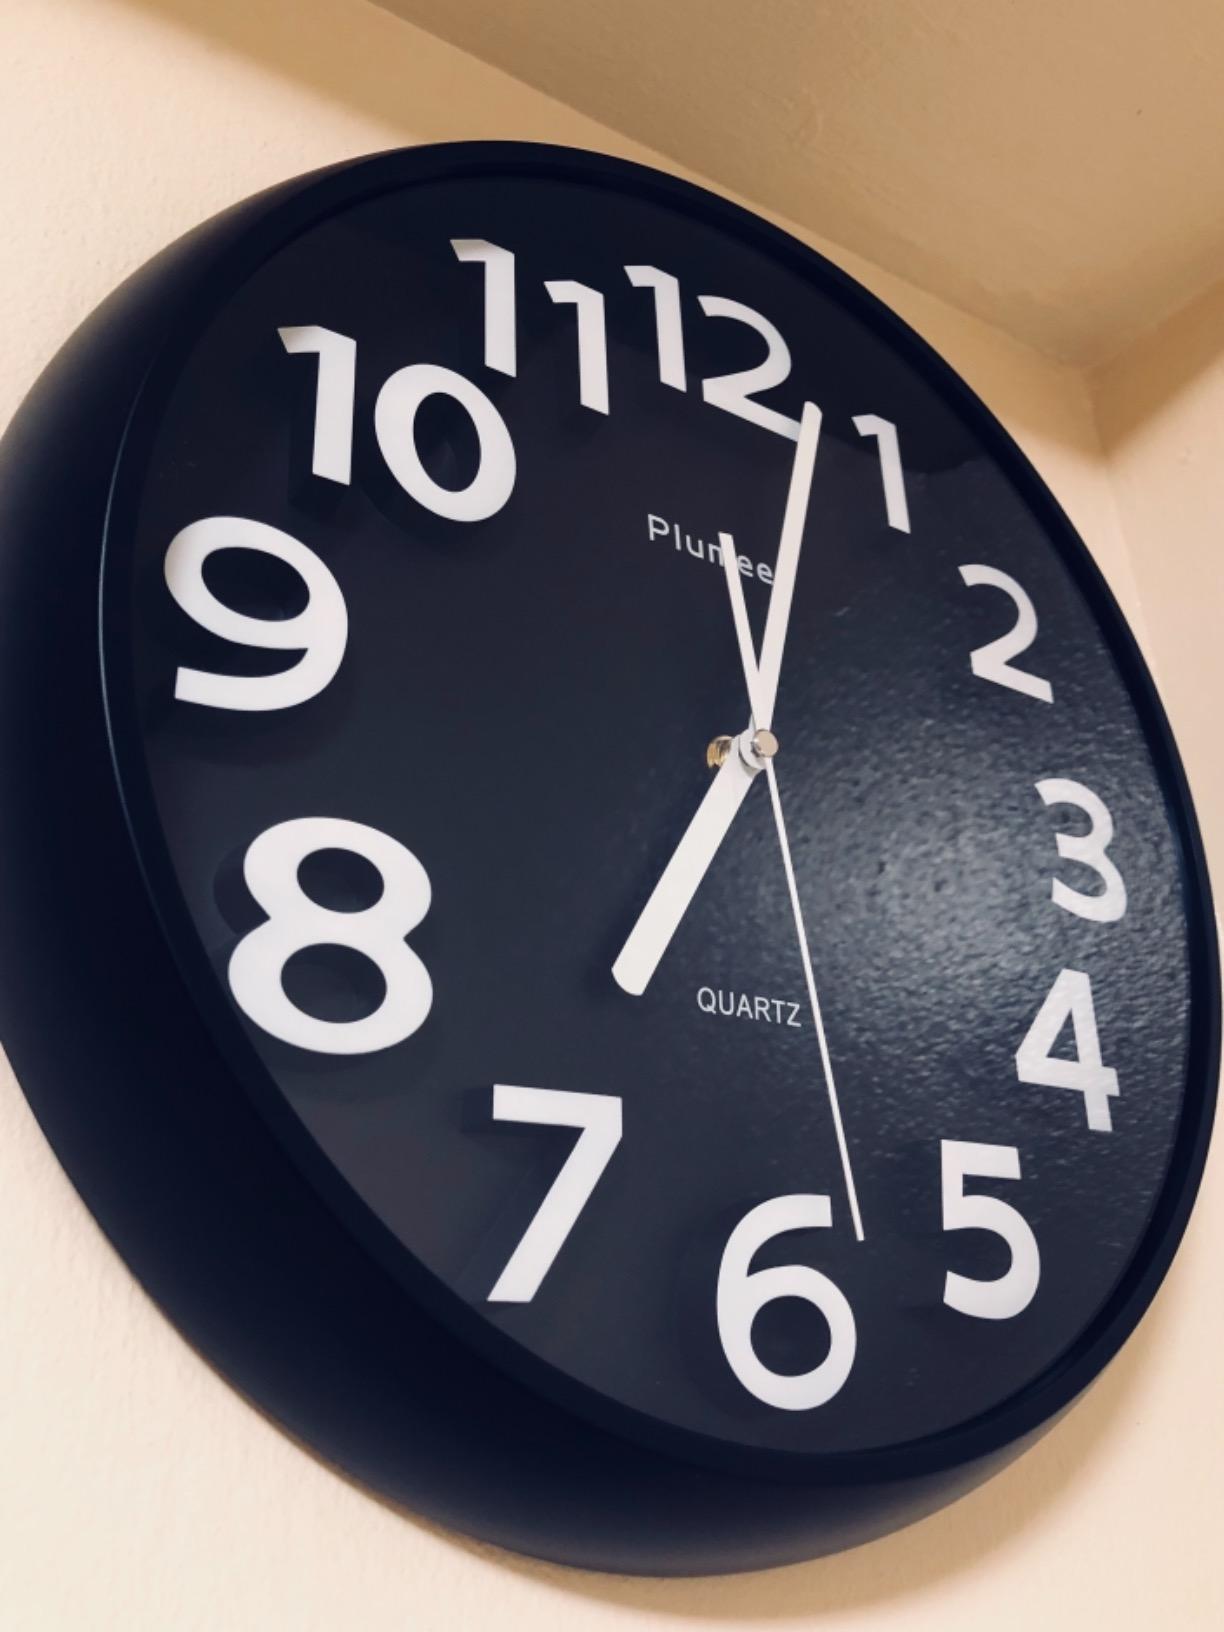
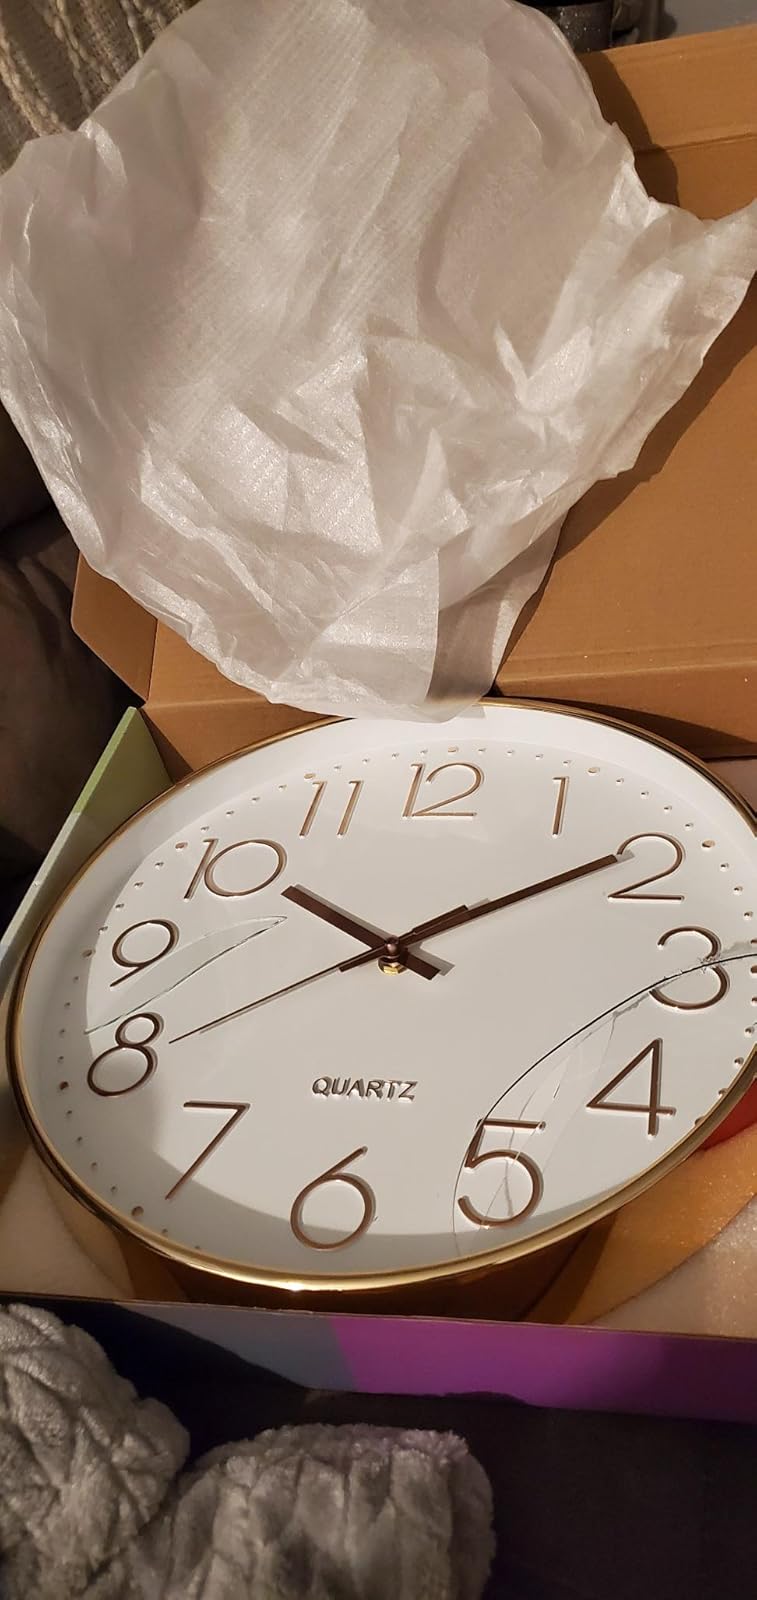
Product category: clock
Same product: no